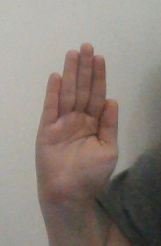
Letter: seen